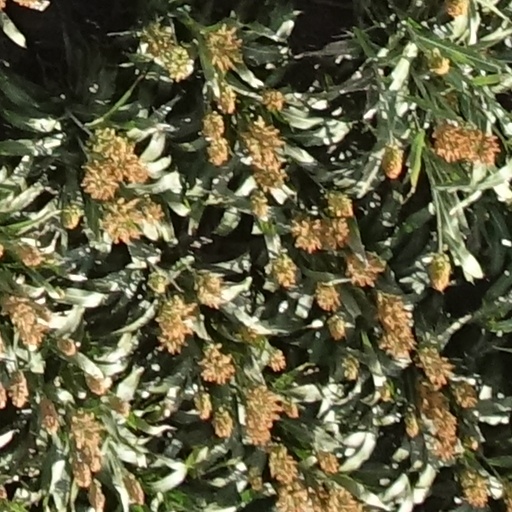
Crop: sorghum